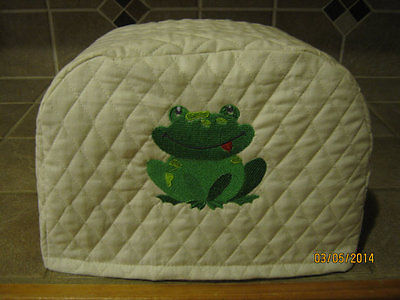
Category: toaster